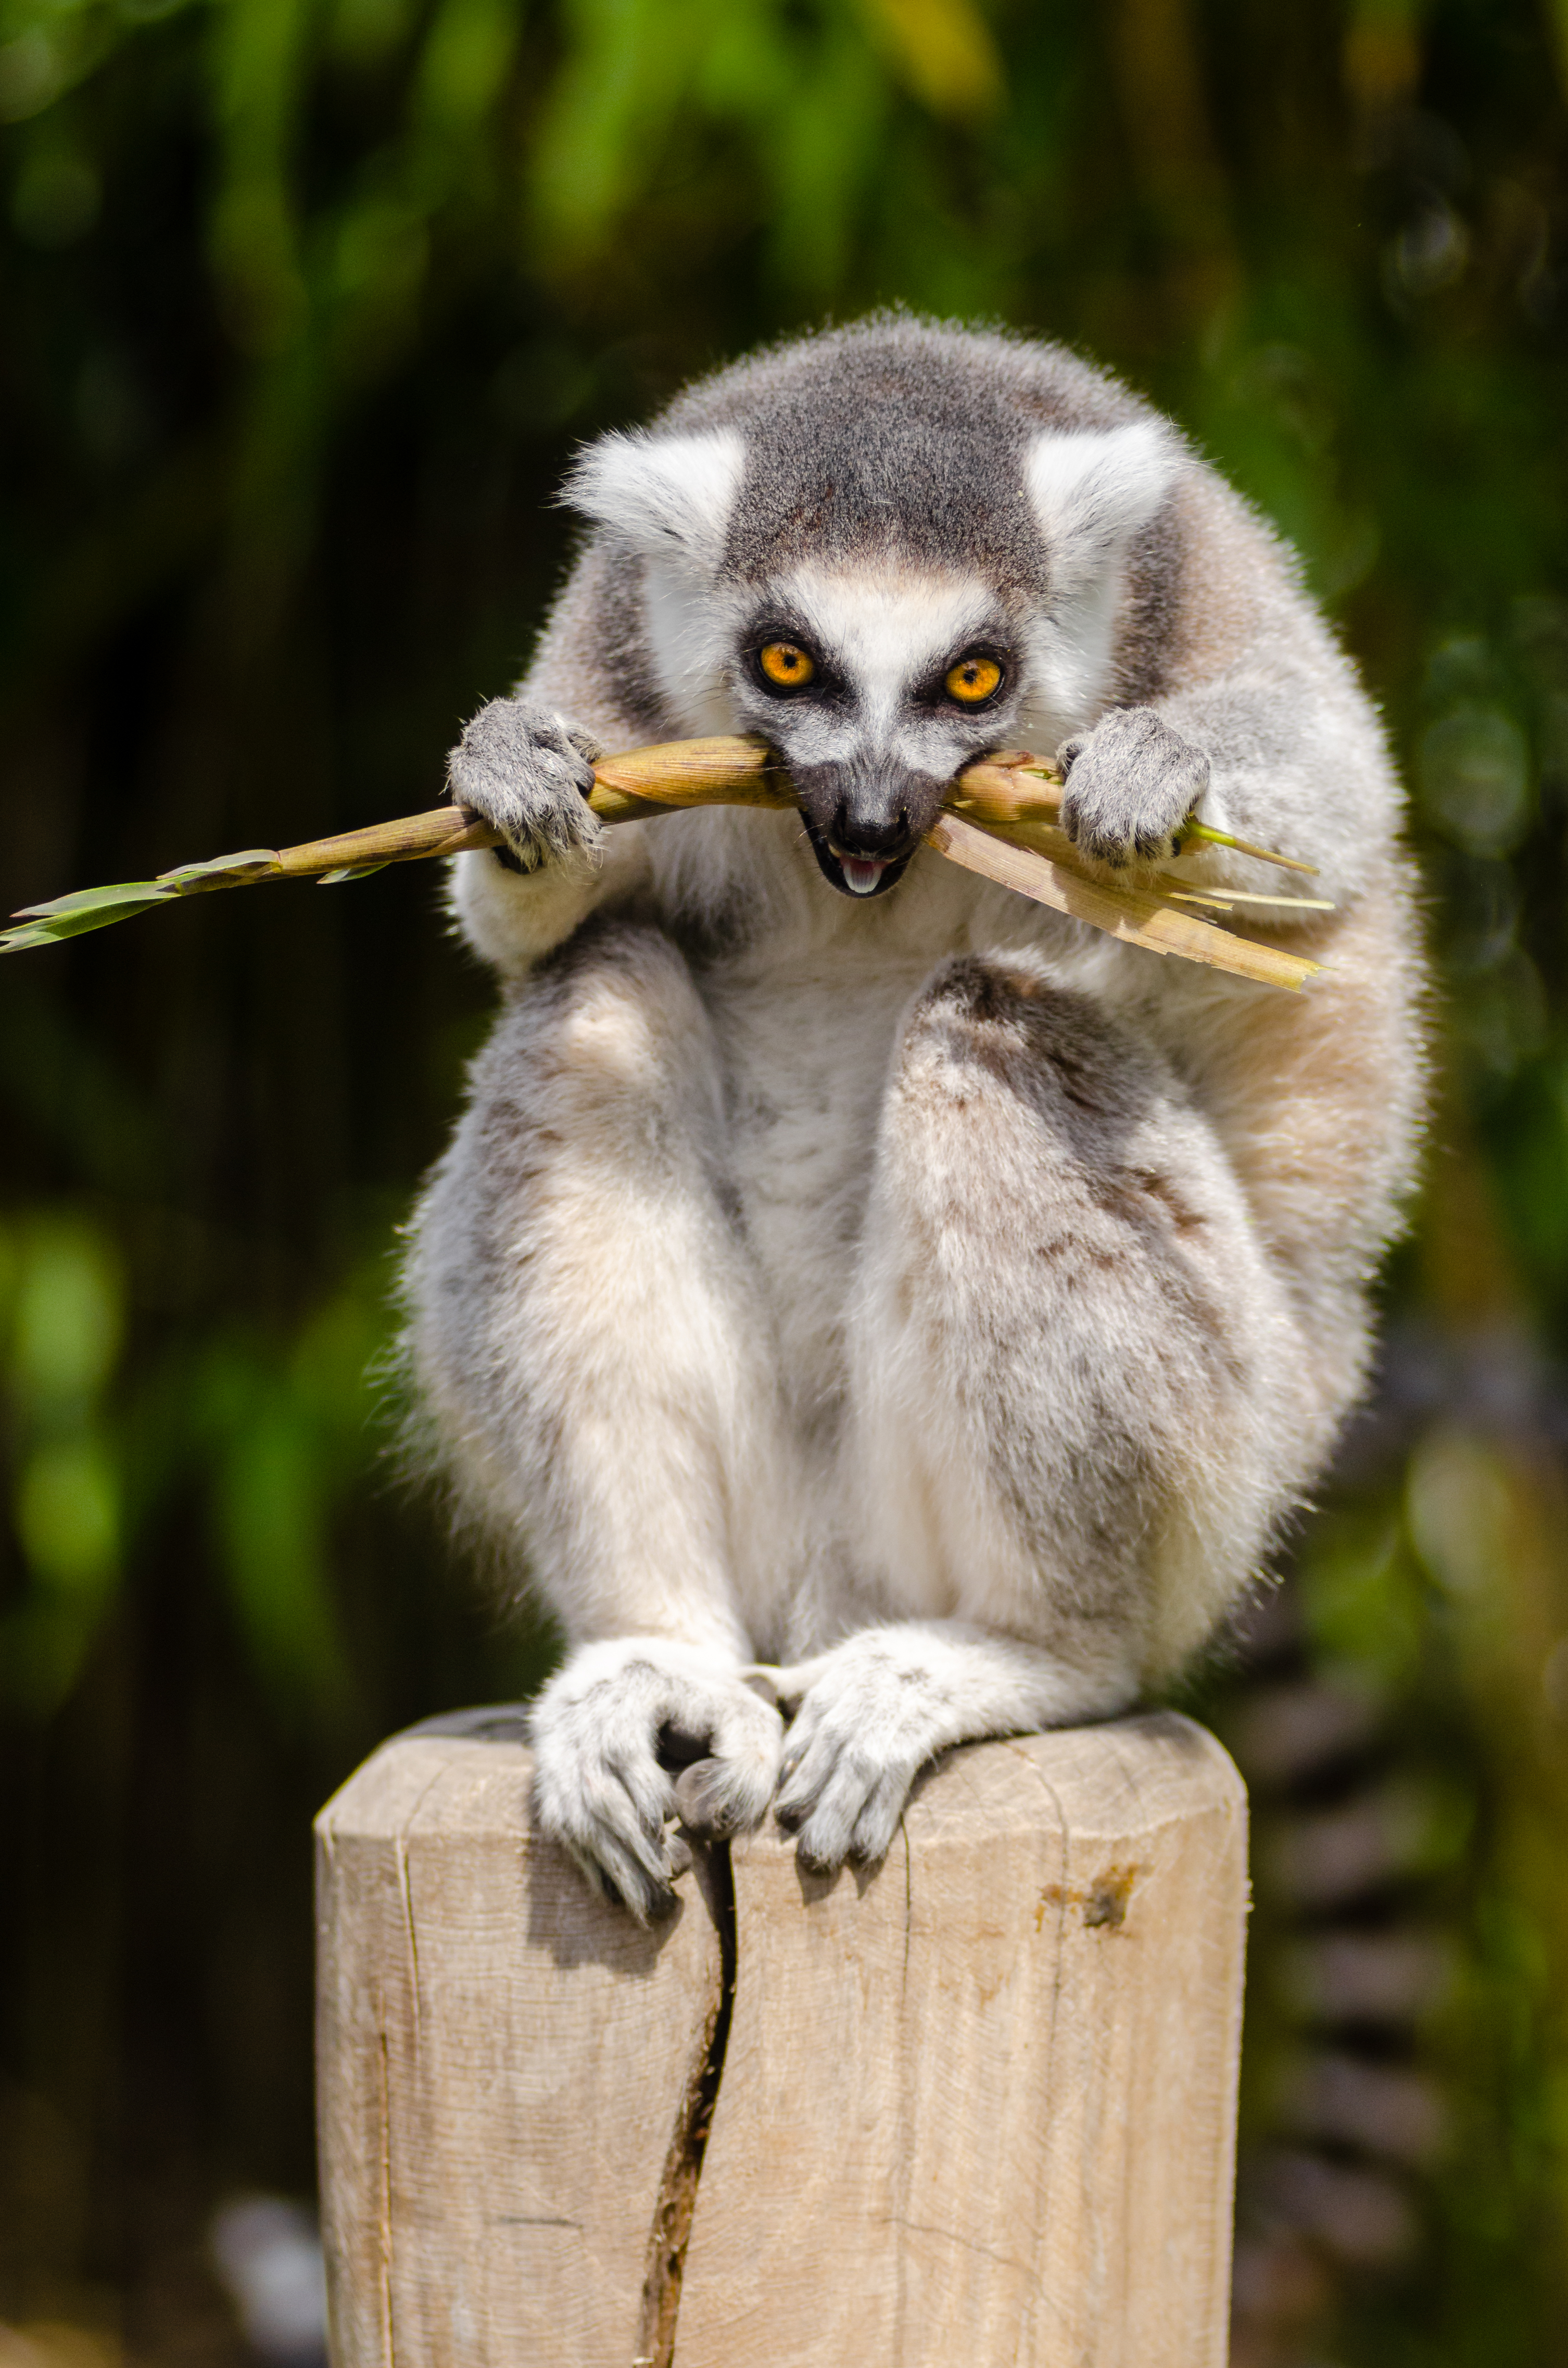
nature, animal, wildlife, zoo, mammal, fauna, primate, squirrel monkey, madagascar, vertebrate, lemur, macaque, new world monkey